JNR Class ED62

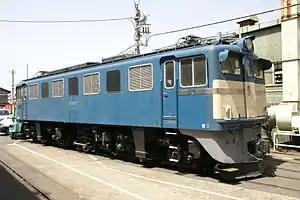
Preserved ED62 17 at Omiya Works Open Day in May 2007

The was a Bo-1-Bo wheel arrangement DC electric locomotive type formerly operated in Japan from 1974 until 2002 by Japanese National Railways (JNR) and later by JR Freight.